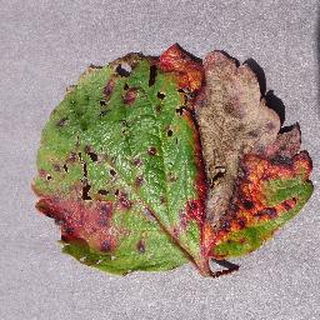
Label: strawberry_leaf_scorch